Alessandro (opera)

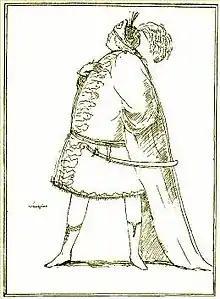
Caricature of Senesino, who created the role of Alessandro

A battle is in progress with Alessandro (Alexander the Great), besieging the Indian city of Oxidraca. Despite the many victories he has won elsewhere, the city's defenders get the best of his army and he is in personal danger when he is rescued by his general Clito (Cleitus the Black), Prince of Macedonia.